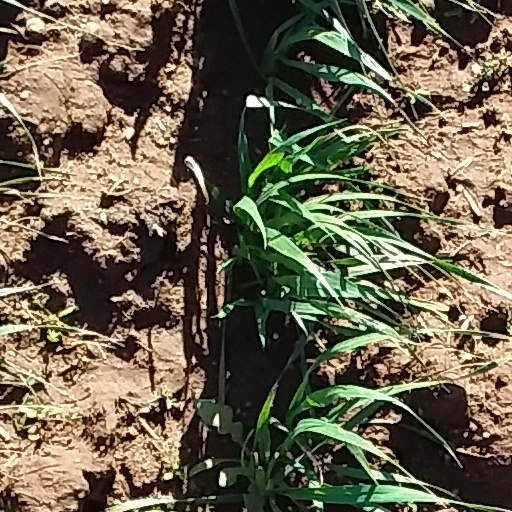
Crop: wheat